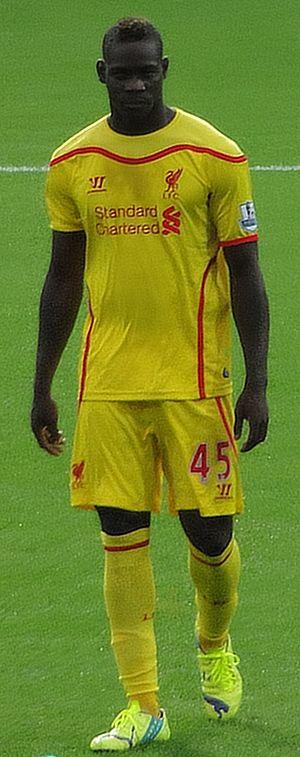
Mario Balotelli, né Mario Barwuah le 12 août 1990 à Palerme, est un footballeur international italien évoluant au poste d'avant-centre au Brescia Calcio.